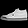
Label: Sneaker